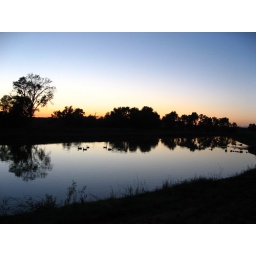
honkers settled in the pond down the street from our house for the night.